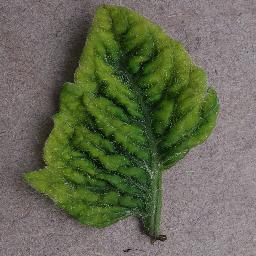
Label: Tomato___Tomato_Yellow_Leaf_Curl_Virus